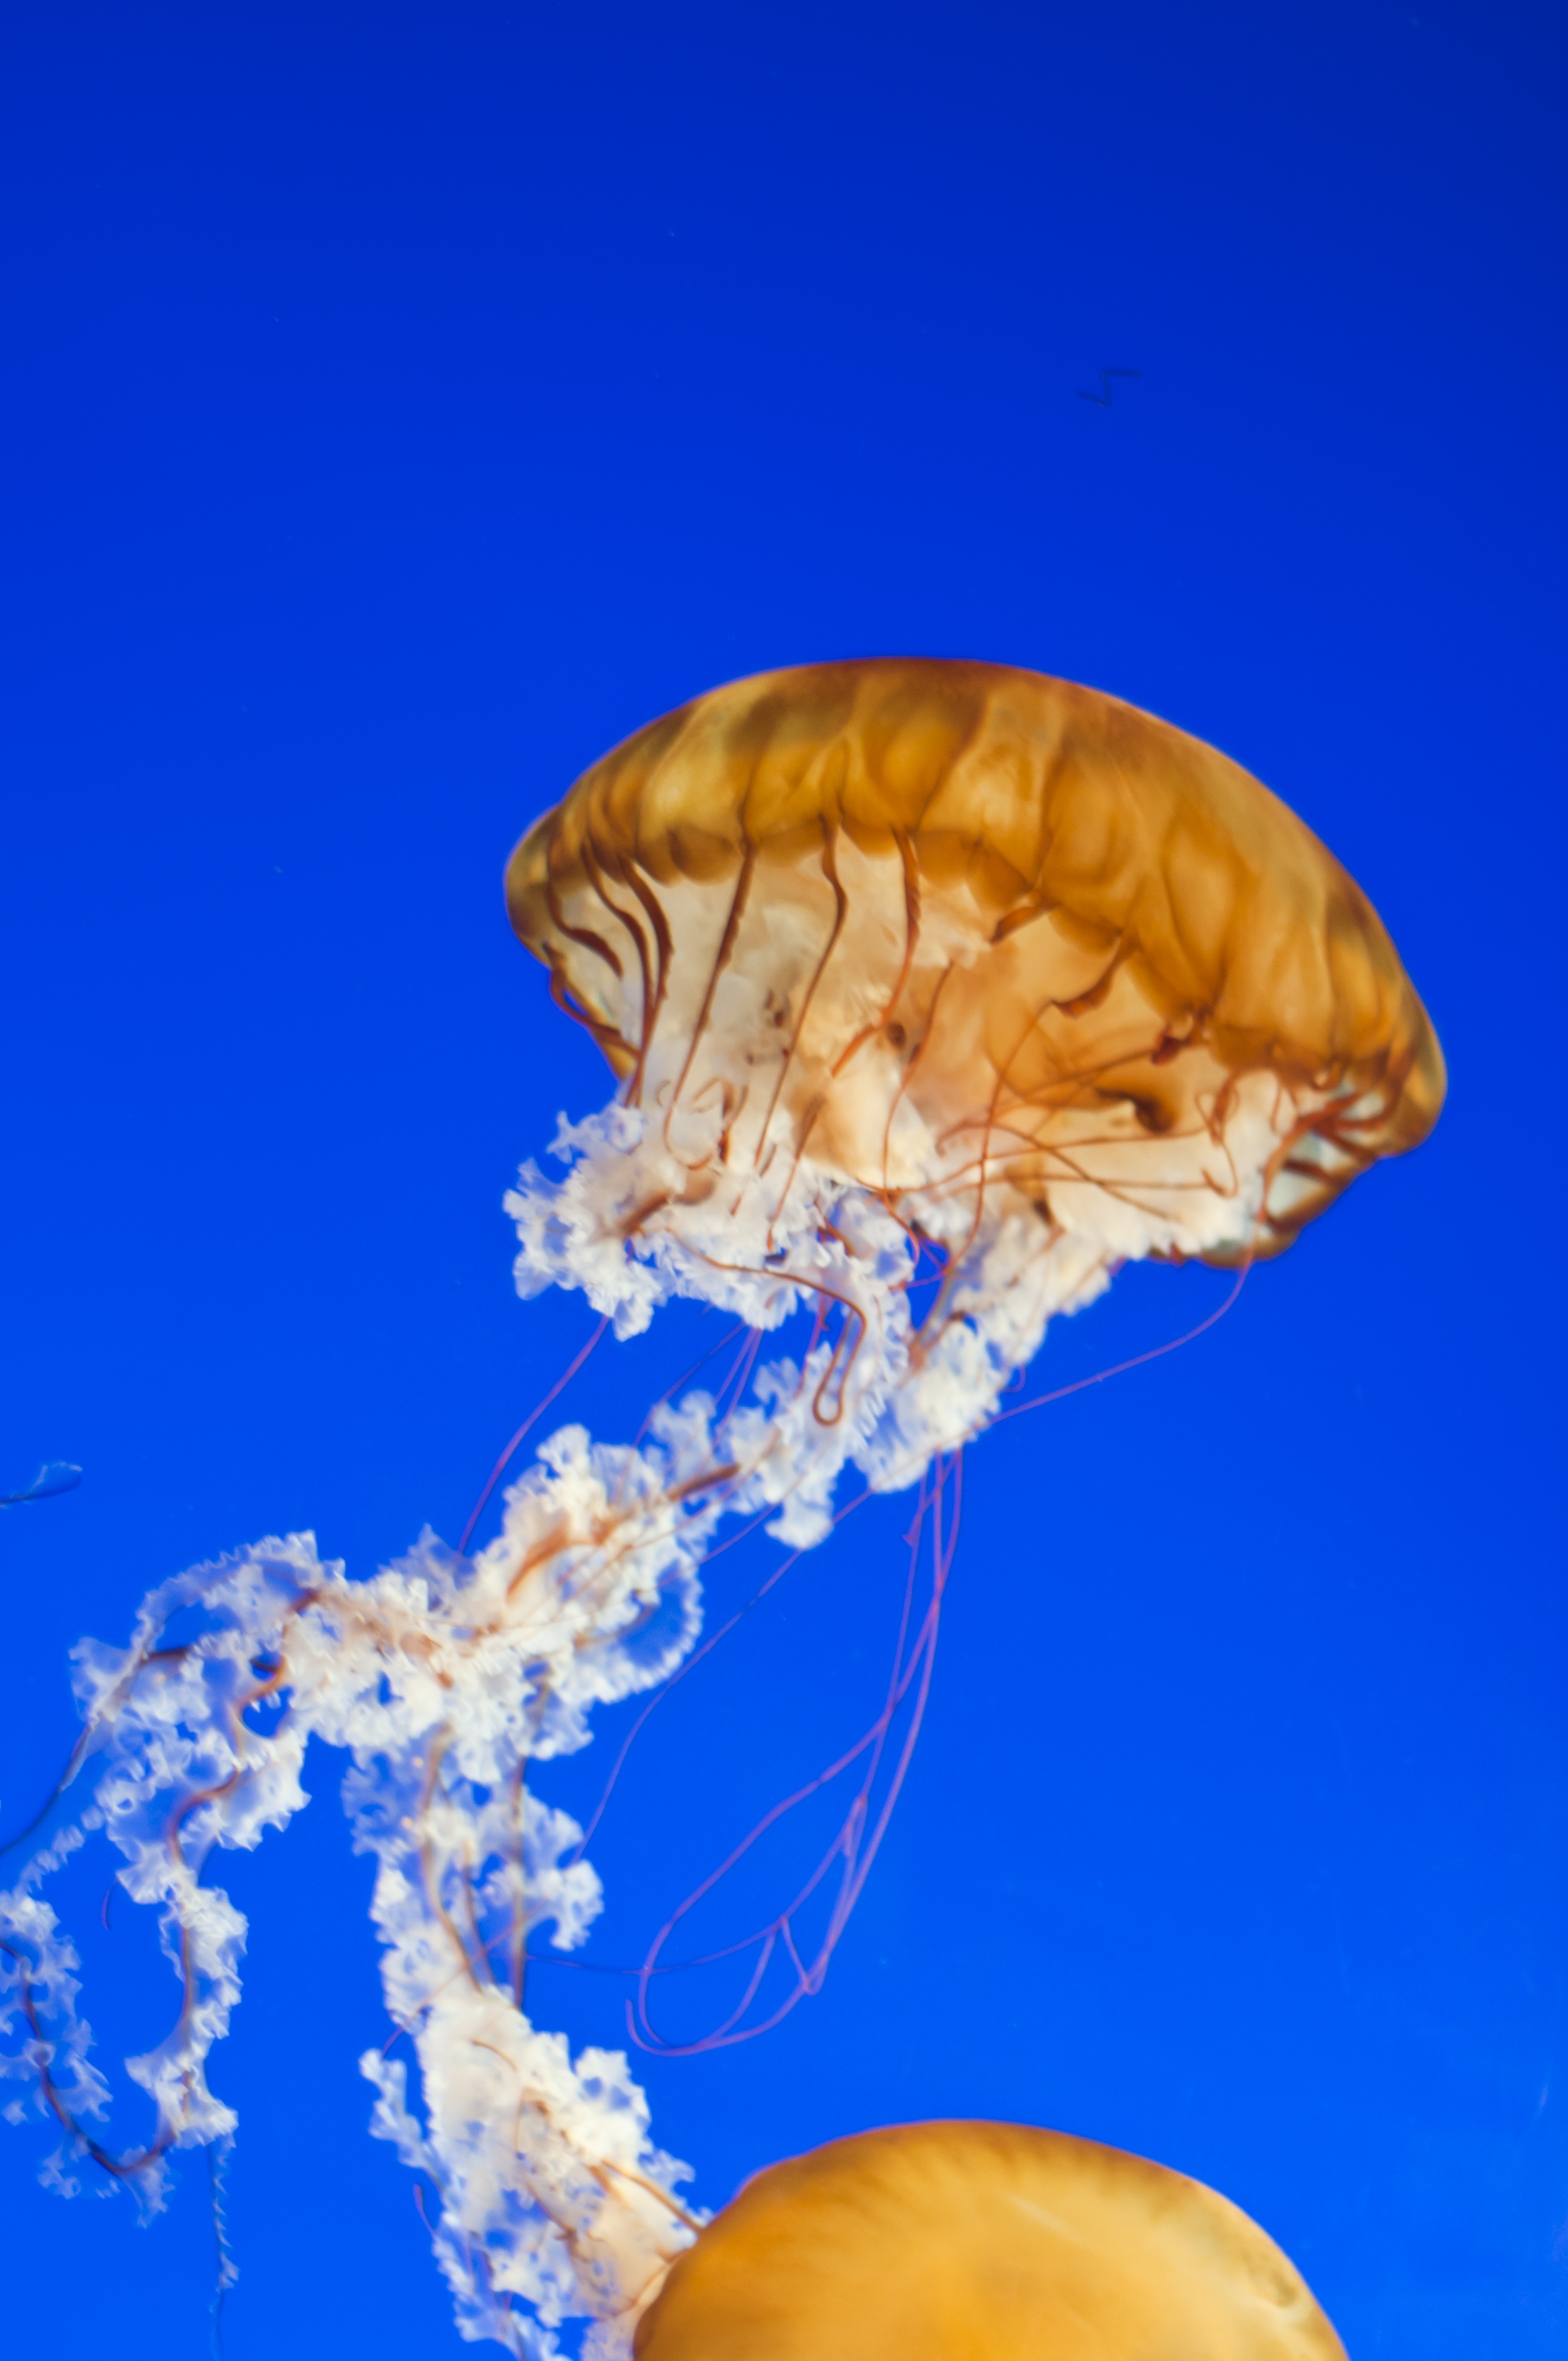
sea, water, nature, ocean, glowing, animal, travel, wildlife, underwater, tranquil, tropical, biology, natural, vancouver, jellyfish, blue, colorful, yellow, fish, invertebrate, life, marine life, human body, jelly, aqua, aquarium, cnidaria, marine, creature, organ, tentacles, sting, macro photography, organism, jelly fish, moon jellyfish, vancouver aquarium, marine biology, marine invertebrates